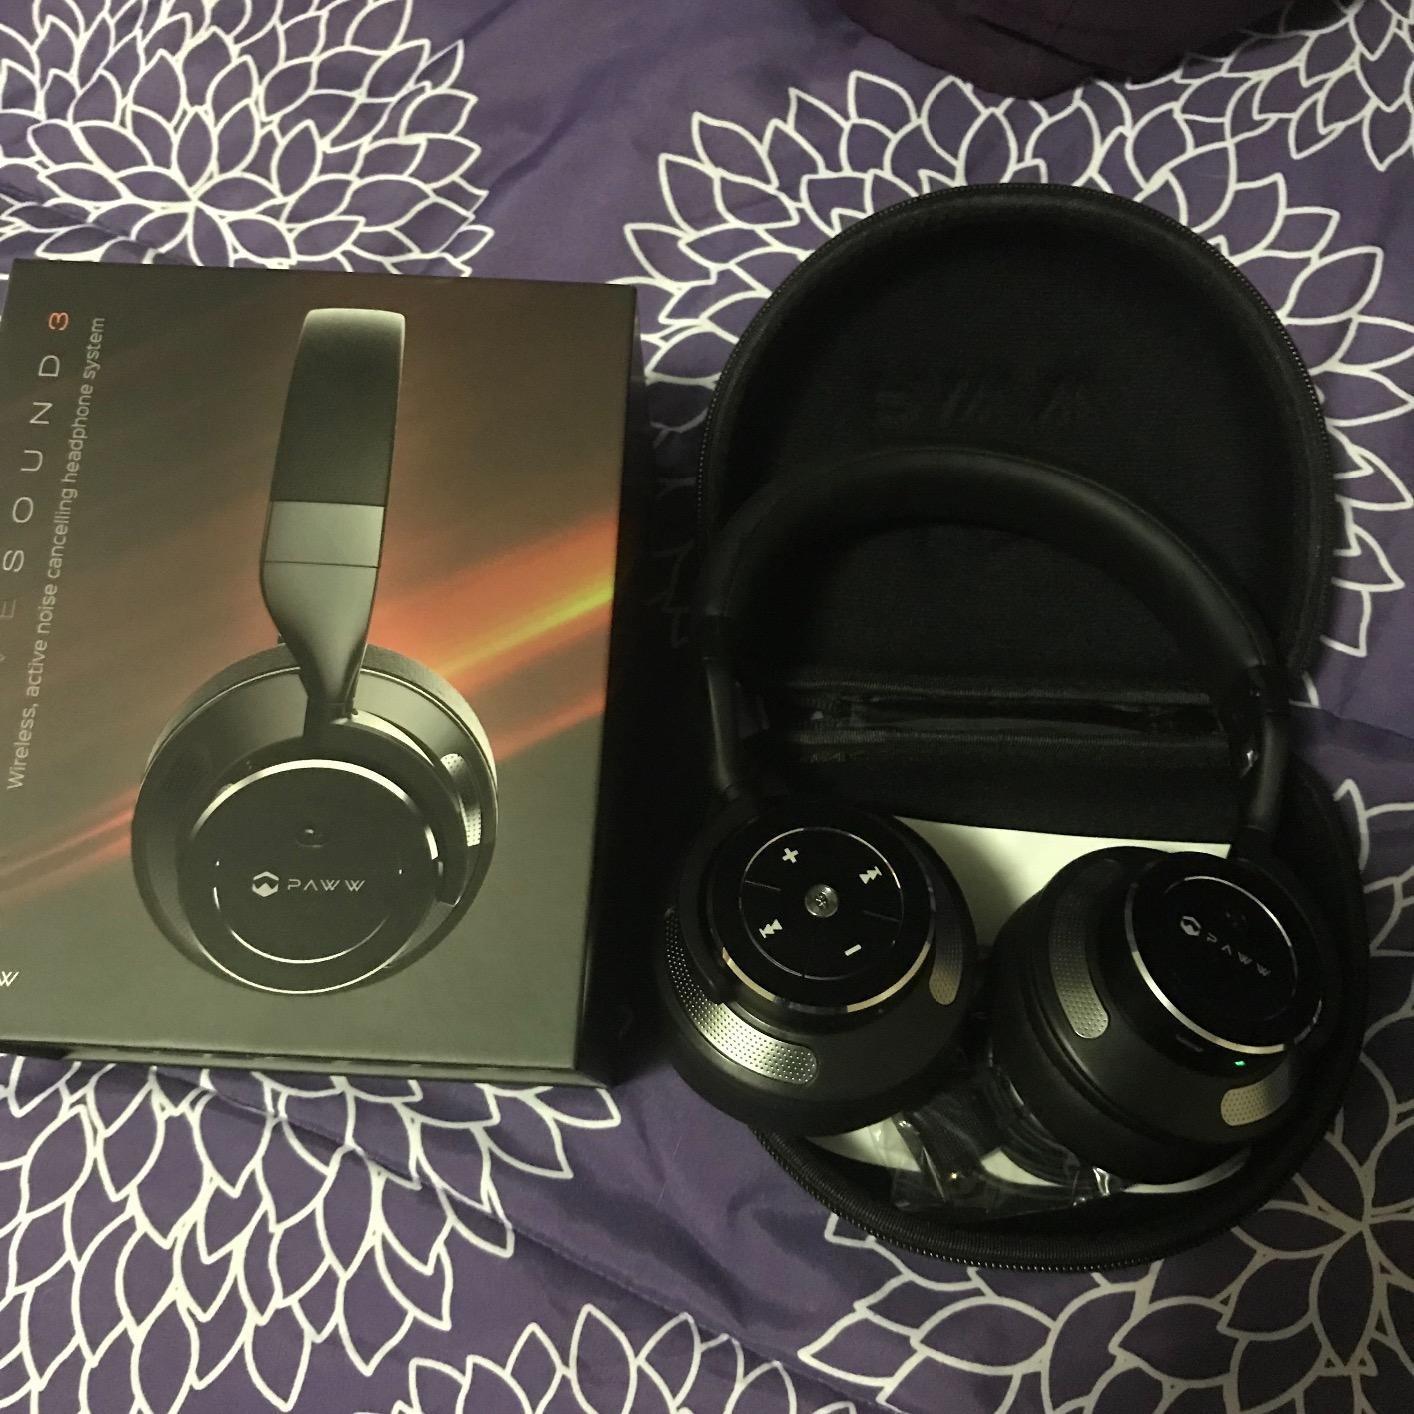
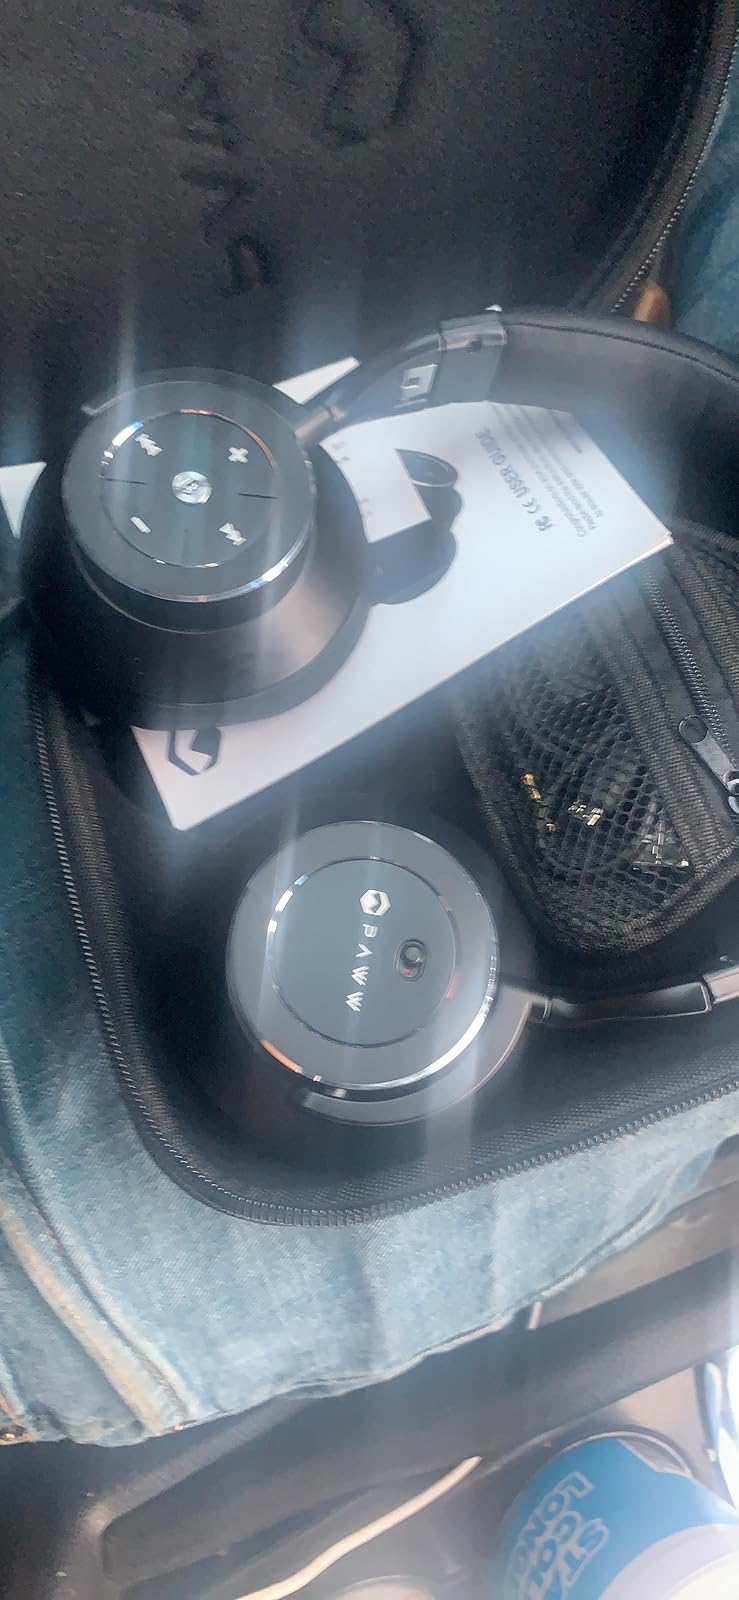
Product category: headphones
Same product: yes